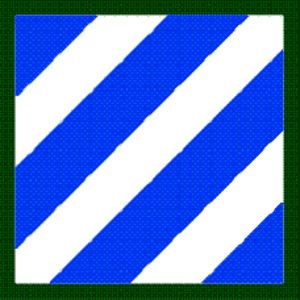
La 7ᵉ armée américaine est la composante terrestre du United States European Command chargé des opérations militaires américaines dans la zone de responsabilité de ce commandement. En janvier 1967, l'USAREUR et l'état-major de la 7ᵉ armée sont combinés pour devenir l’US Army Europe/Seventh Army. Près de quarante ans plus tard, le nom de 7ᵉ armée est abandonné, lorsqu'en 2006 il est déclaré que la désignation officielle serait United States Army Europe.
Le Commandement des forces des États-Unis en Europe est un des onze Unified Combatant Command dépendant du Département de la Défense.
La 3ᵉ division d'infanterie des États-Unis est une des divisions d'infanterie de l'armée américaine.